Iqbal Quadir

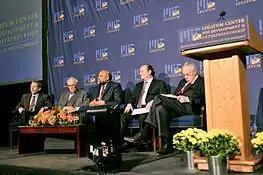
Five Nobel Laureates in Economics graced the inauguration of the Legatum Center in 2008. There was a panel discussion moderated by Quadir that involved four laureates. From left to right, Eric Maskin, Lawrence Klein, moderator Quadir, Robert Merton and Edmund Phelps.

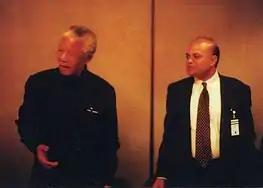
Quadir after a dinner meeting with Nelson Mandela in 2000 in the Carter Center in Atlanta.

Quadir served as a consultant to the World Bank in Washington, D.C. (1983–1985), an associate at Coopers & Lybrand (1987–1989), an associate at Security Pacific Merchant Bank (1989–1991), and vice president of Atrium Capital Corporation (1991–1993).